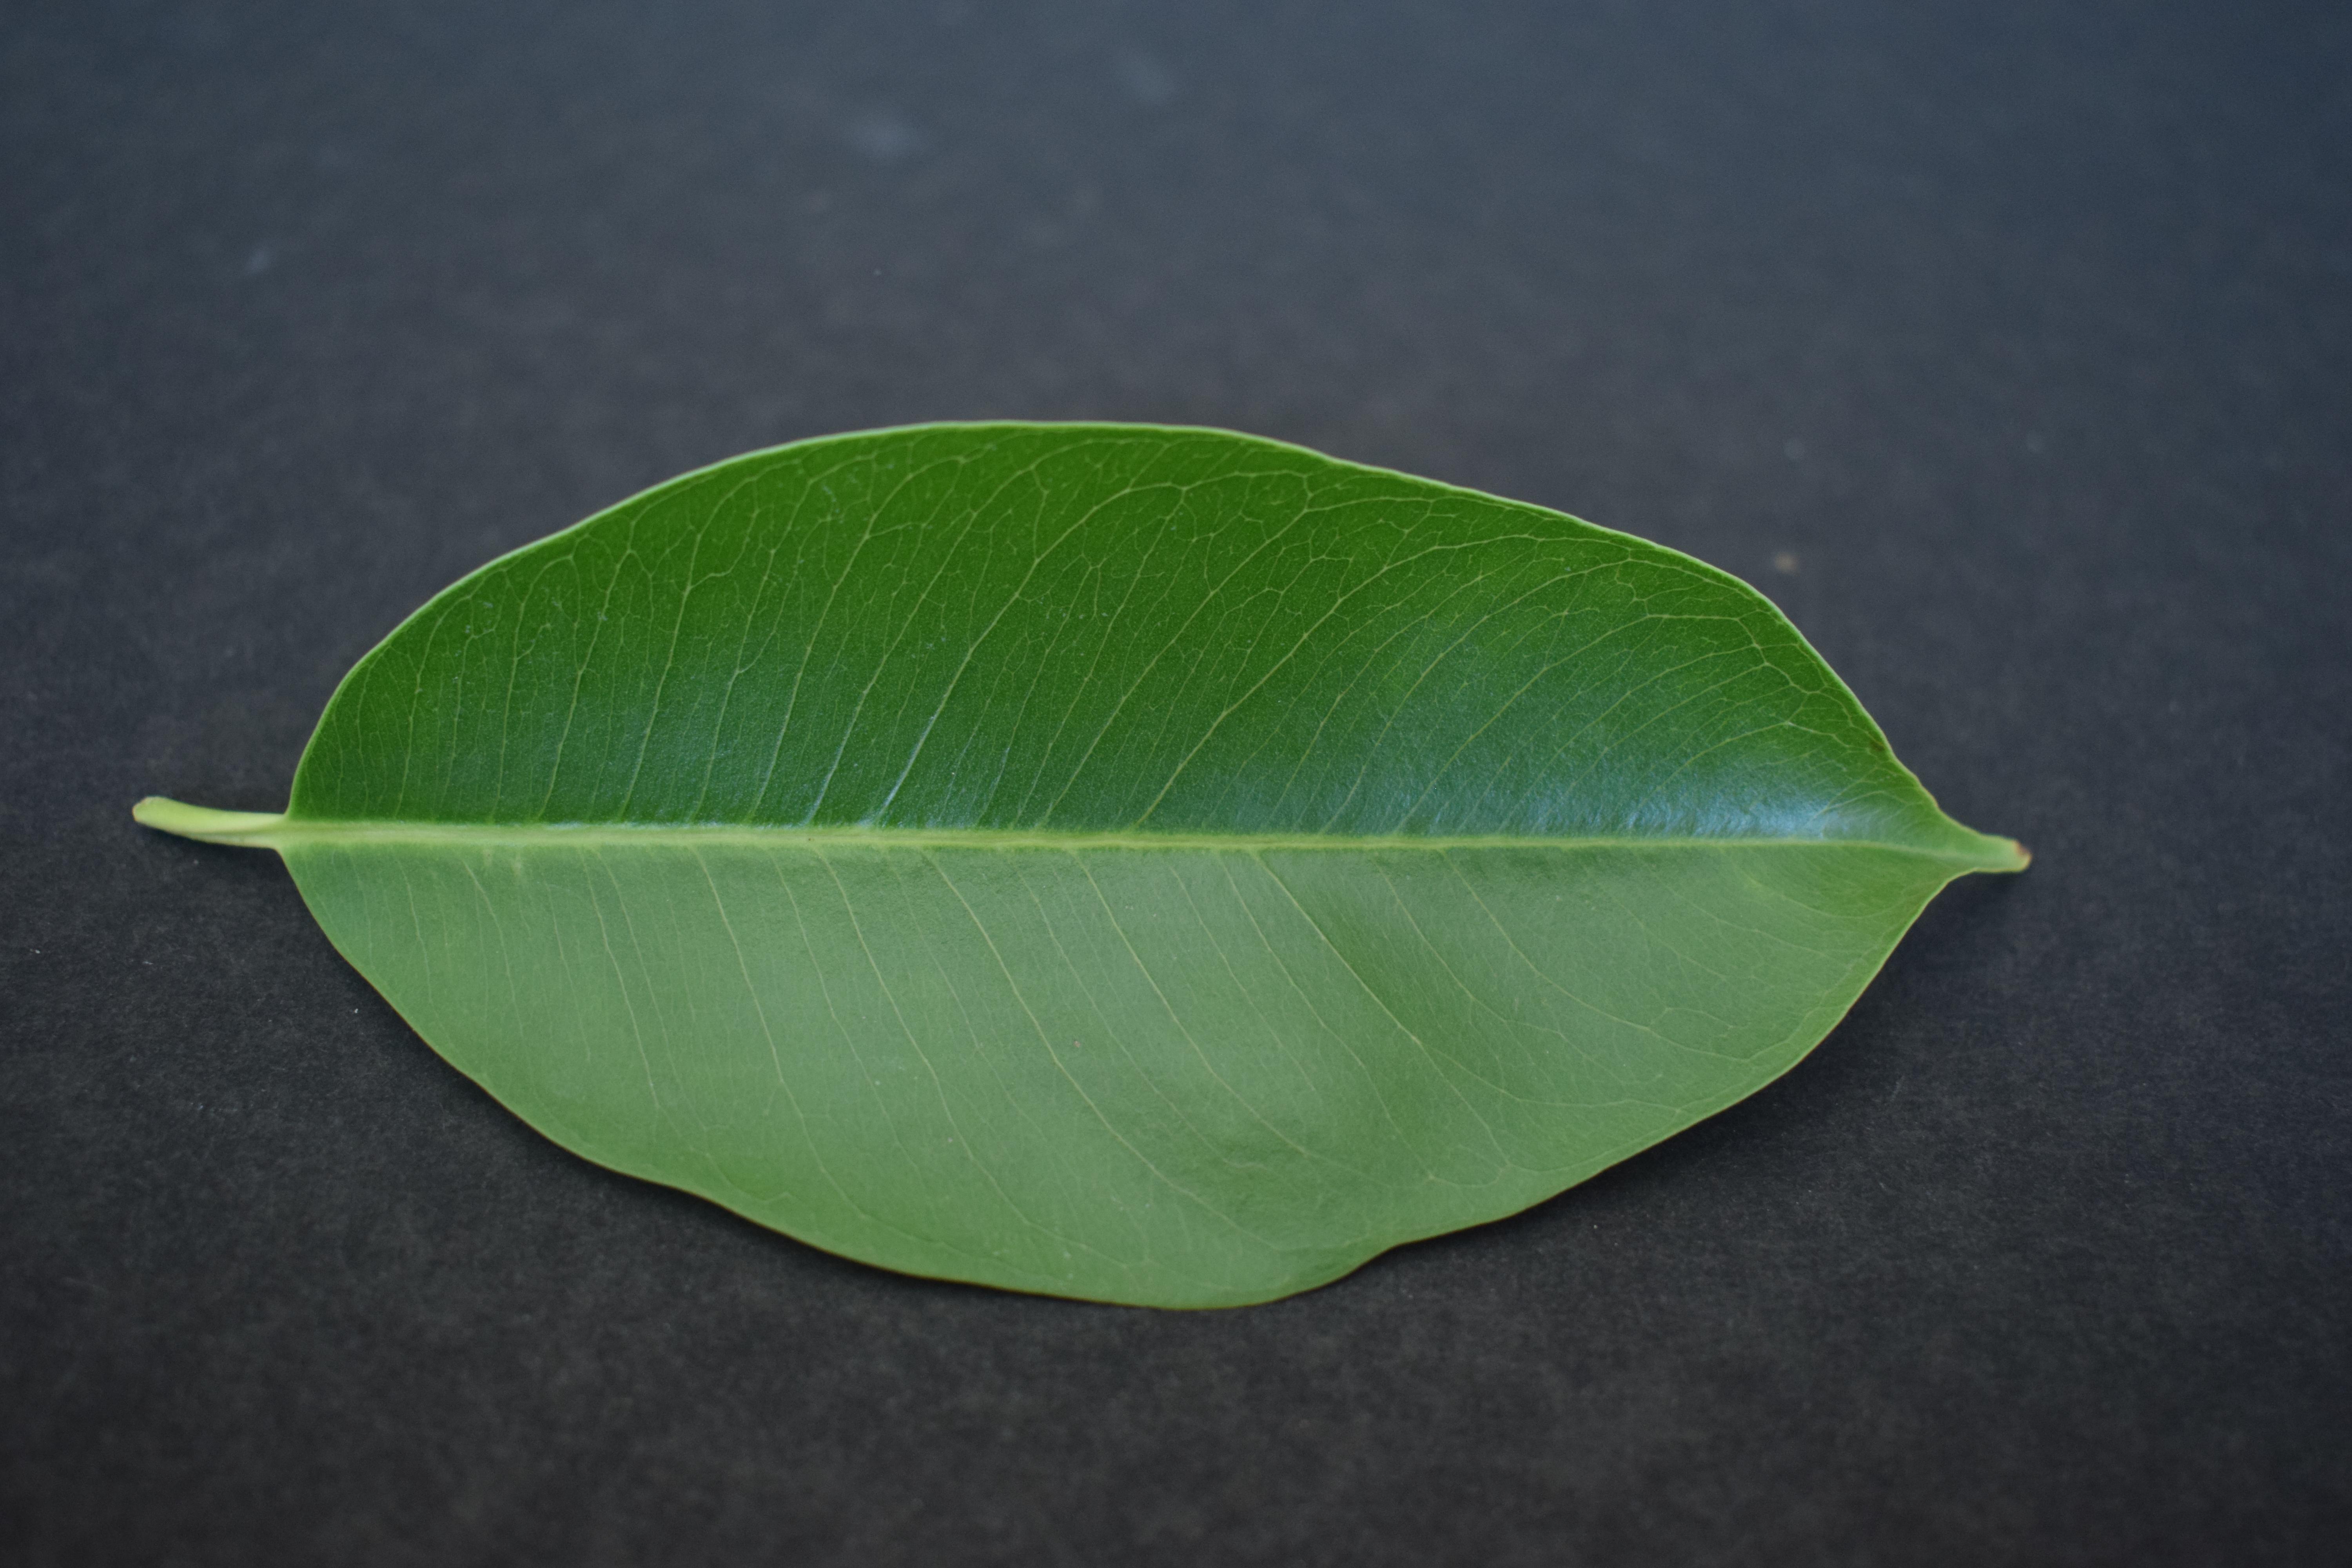
Plant species: Jamun